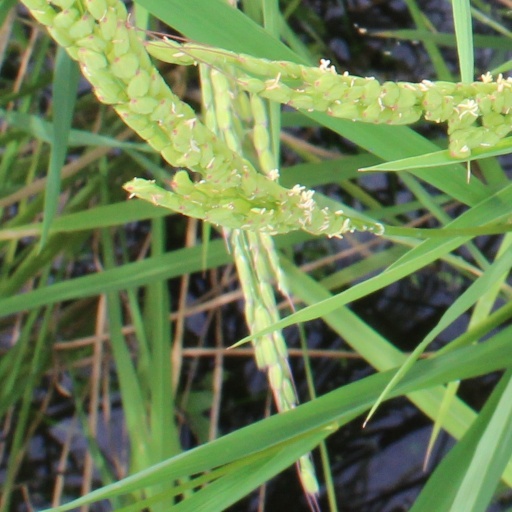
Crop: rice